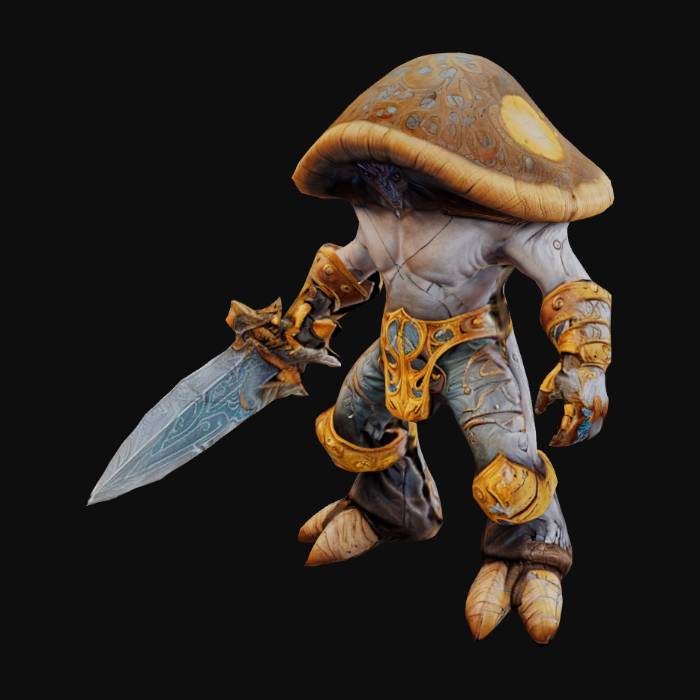
미적 점수 (1~10점): 4